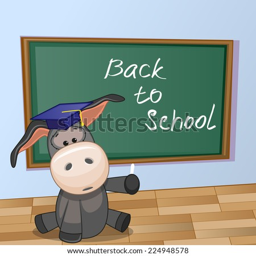
person wrote chalk on a blackboard